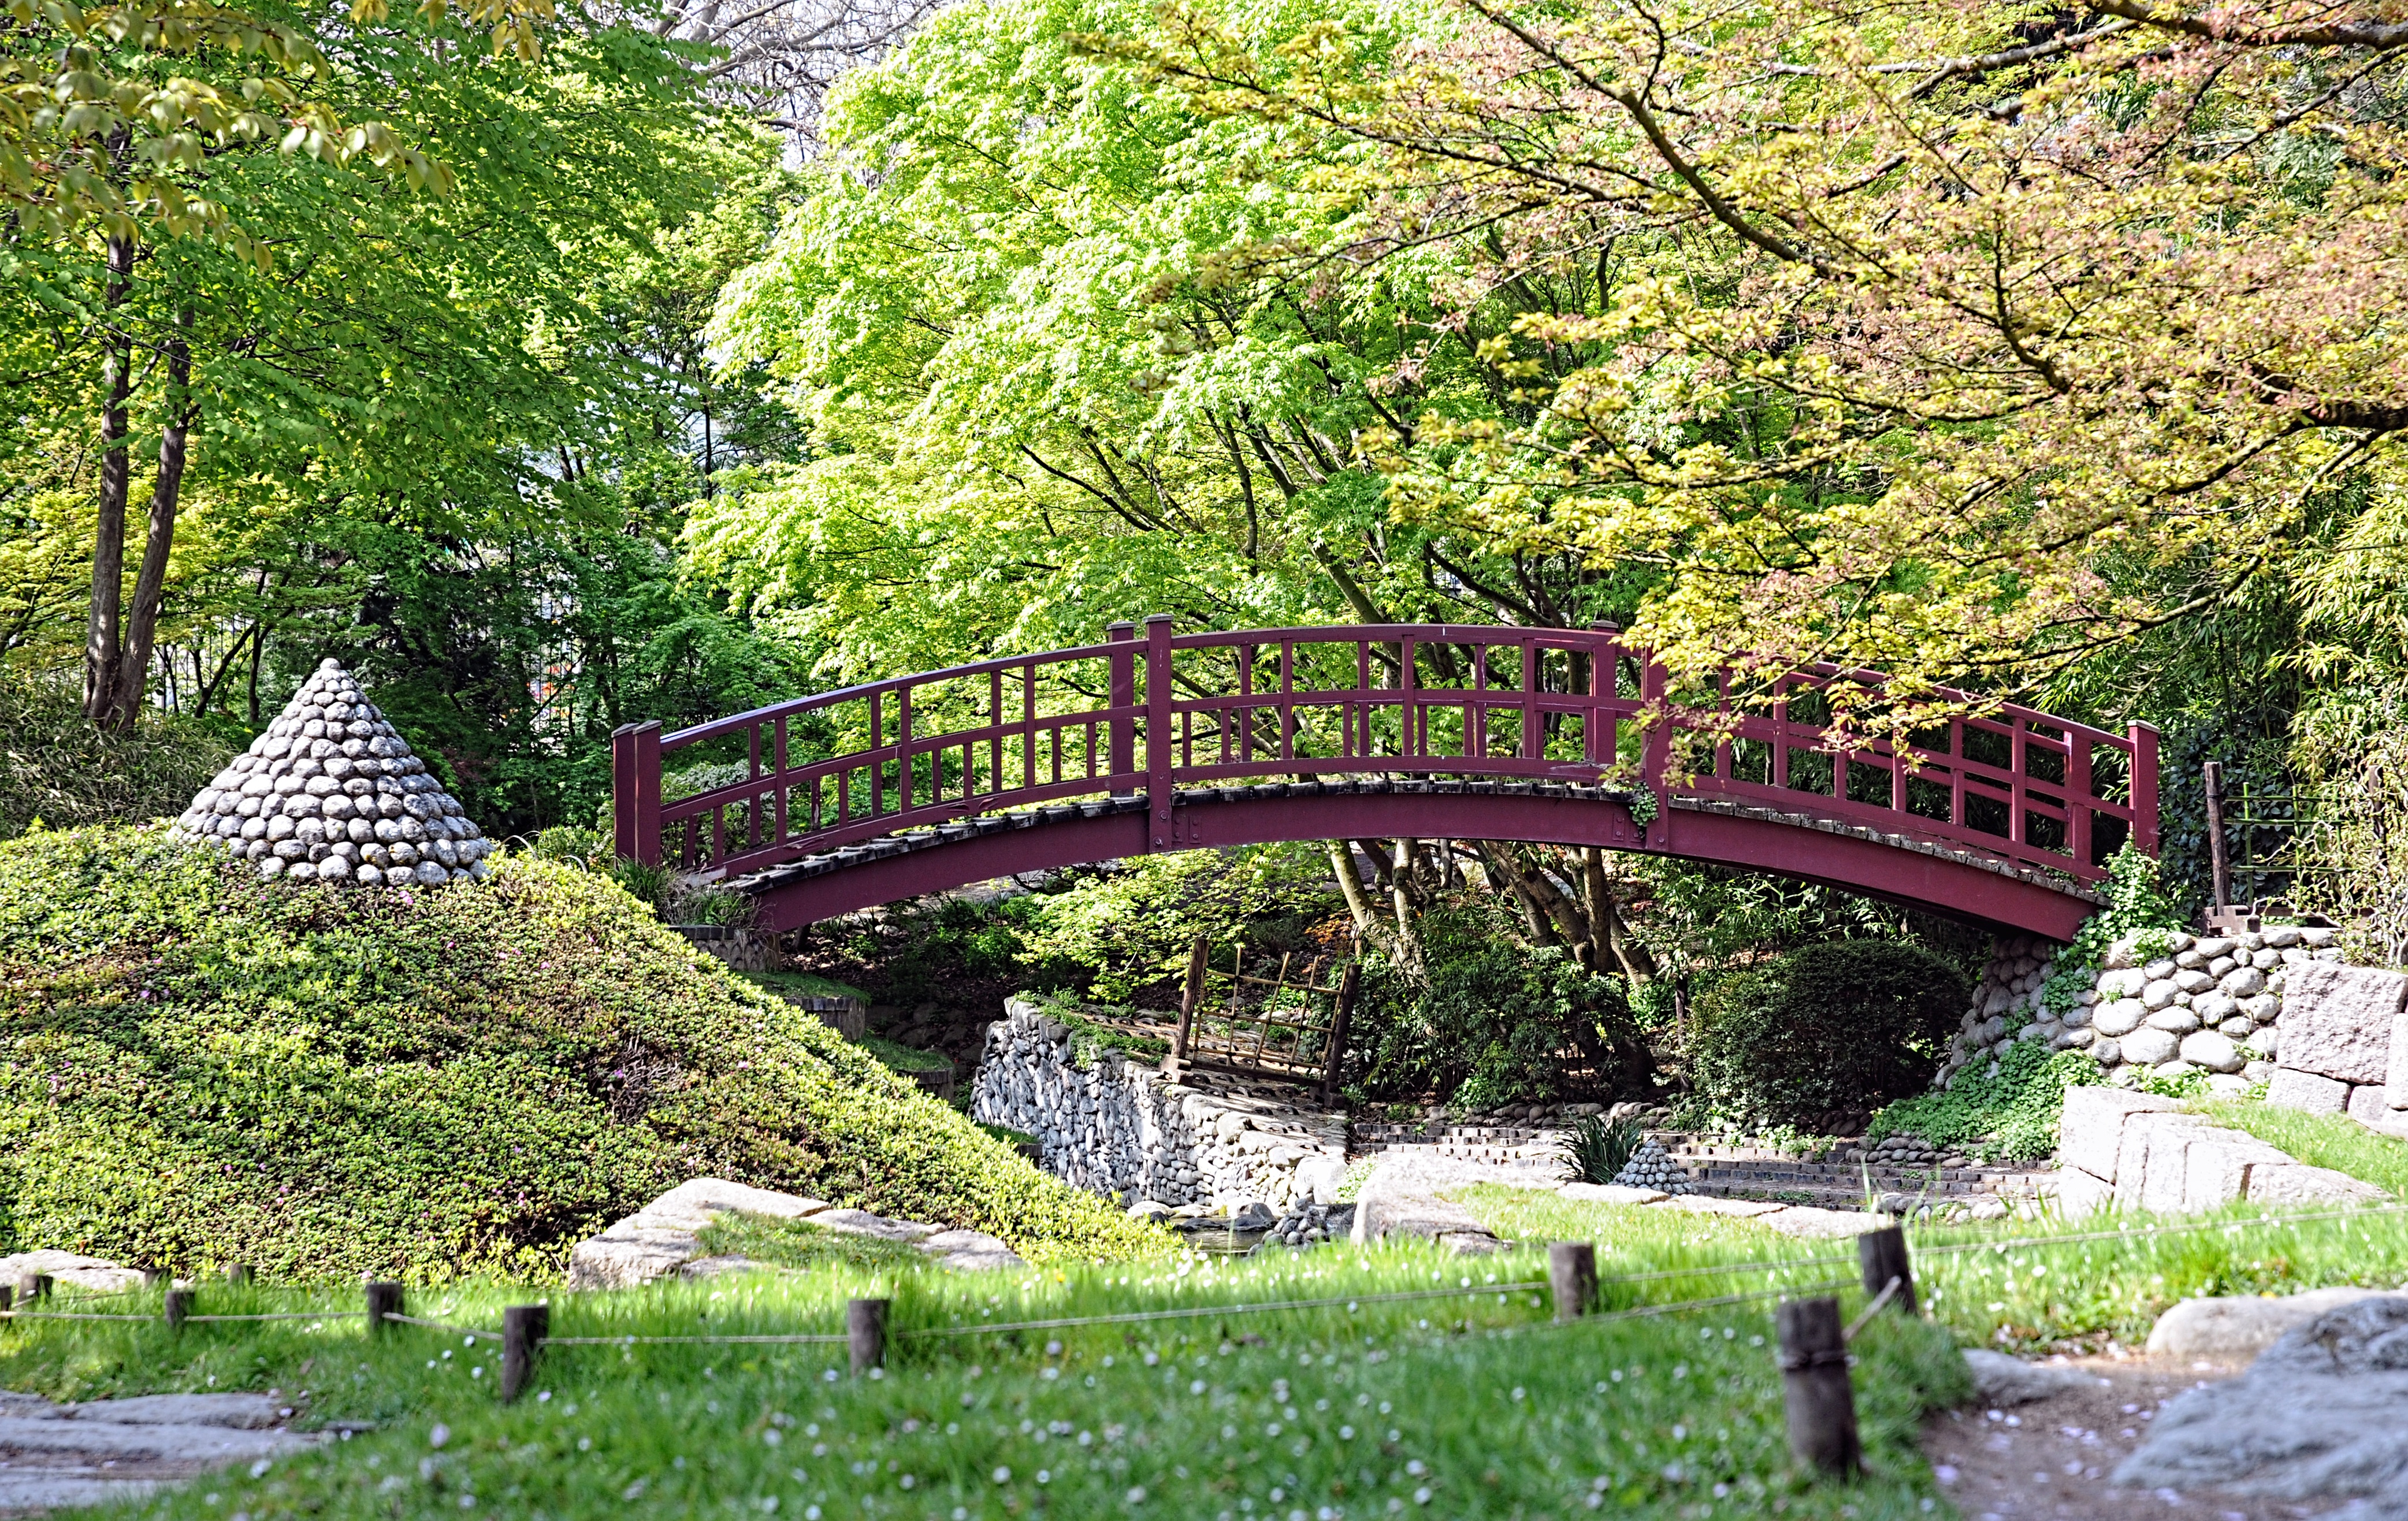
bridge, flower, france, arch, park, botany, garden, waterway, japanese garden, shrub, botanical garden, arch bridge, red bridge, rolling stock, albert kahn garden, boulogne billancourt